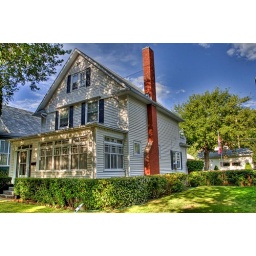
My parents' house in Moose Jaw, my home for a good part of my life (and again for this week).